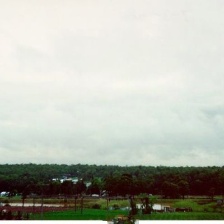
Cloud type: Stratus